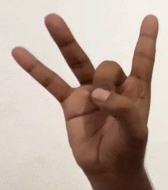
ASL sign: 8